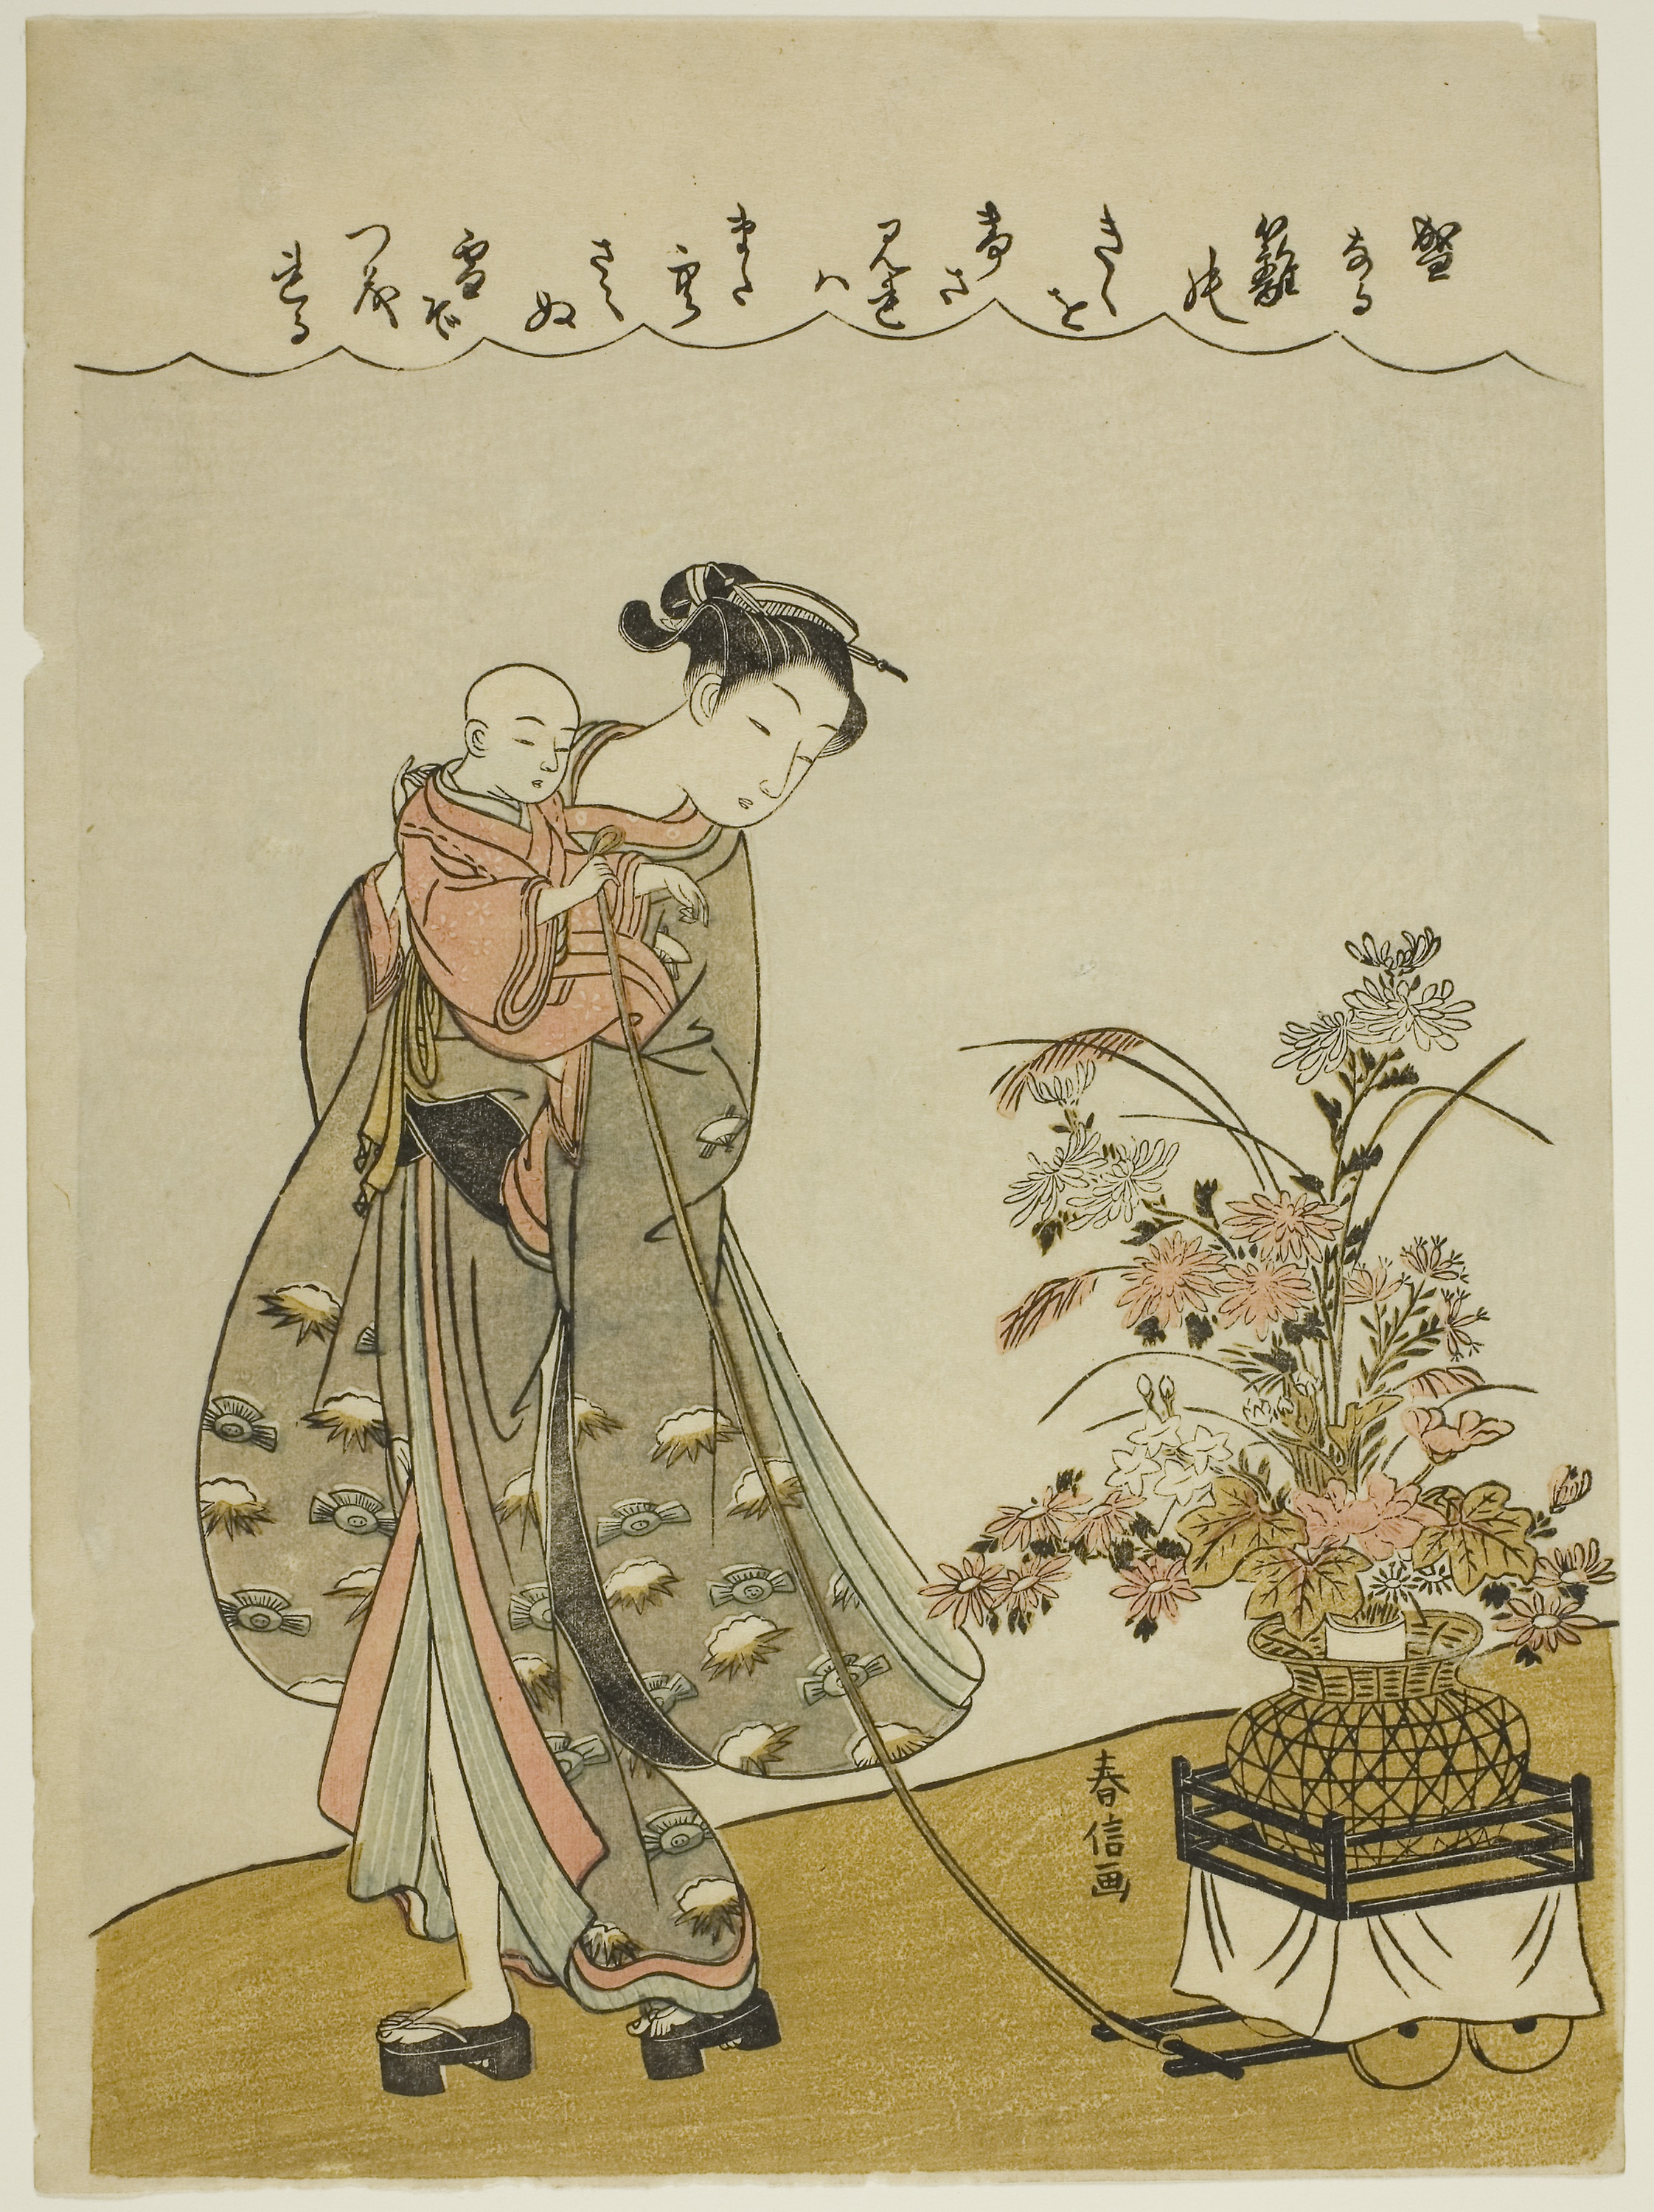
botany, Victorian fashion, costume design, illustration, art, plant